Describe the emotion expressed in this image:  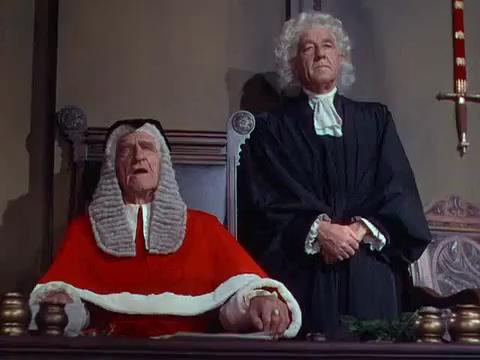
This person displays Suffering, valence and arousal with low intensity.